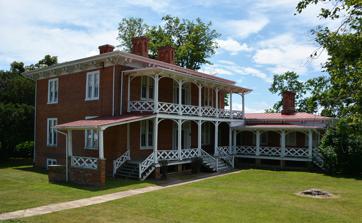
Building: Bethel Green
Country: United States of America
Year built: 1857
Historic house in Virginia, United States Not to be confused with Bethnal Green, UK , a region of London. United States historic place Bethel Green U.S. National Register of Historic Places Virginia Landmarks Register Show map of Virginia Show map of the United States Location Rte. 701, near Greenville, Virginia Coordinates 38°2′31″N 79°10′34″W / 38.04194°N 79.17611°W / 38.04194; -79.17611 Area 21 acres (8.5 ha) Built 1857 ( 1857 ) Built by Brown, Jonathan NRHP reference No. 82004539 VLR No. 007-0126 Significant dates Added to NRHP August 26, 1982 Designated VLR May 18, 1982 Bethel Green , also known as the James Bumgardner House, is a historic home located near Greenville , Augusta County, Virginia . The farmhouse was built in 1857, and is a two-story, square brick dwelling with a double-pile, central passage plan, and two-story, rear service ell.  It features a one-story Greek Ionic order portico with fancy scrolled lattice, rear porches with Gothic railings, and bracketed cornices. Also on the property are a contributing bank barn , granary , and shed. It was listed on the National Register of Historic Places in 1982. References